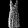
Label: Dress